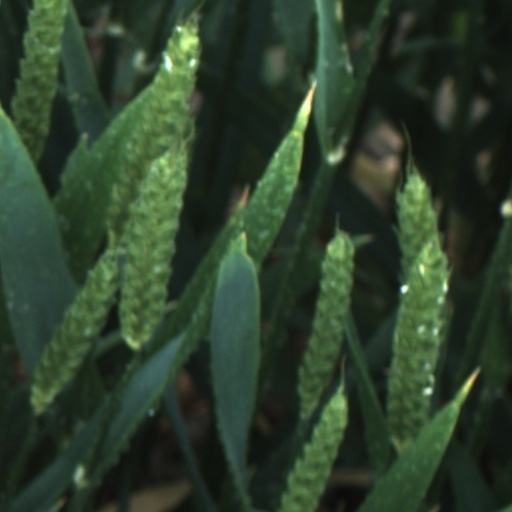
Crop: wheat